Torres de Alcanadre

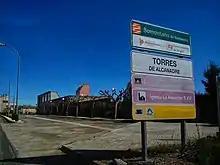
Torres de Alcanadre

Torres de Alcanadre is a municipality located in the province of Huesca, Aragon, Spain. According to the 2018 census (INE), the municipality has a population of 92 inhabitants.